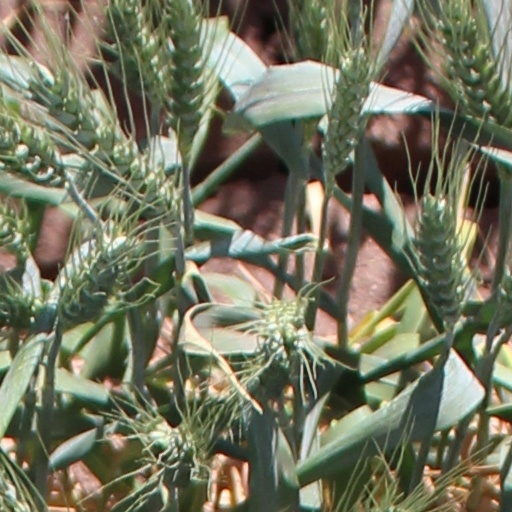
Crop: wheat